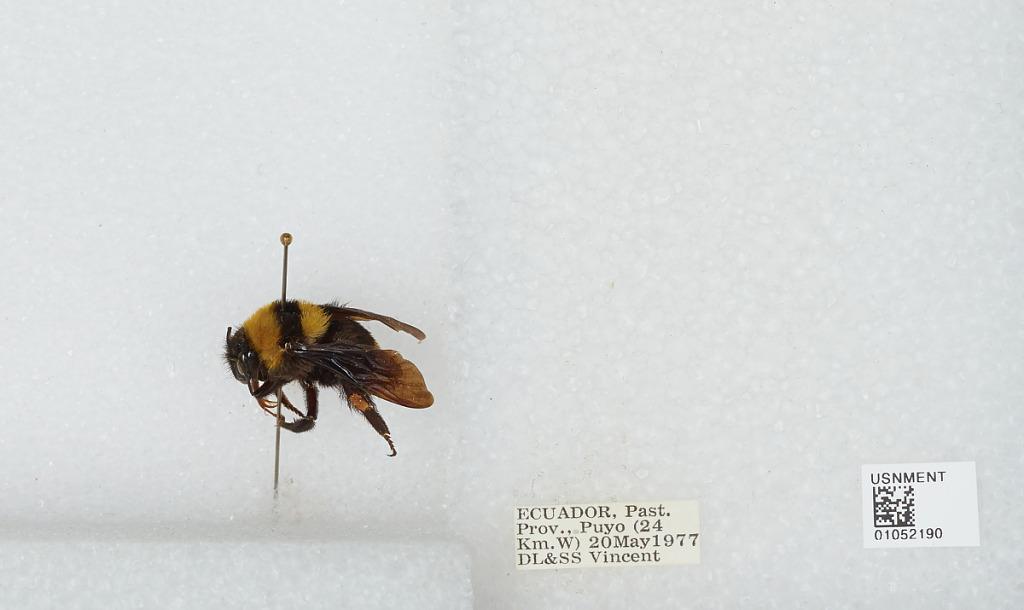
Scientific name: Bombus sp.
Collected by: D. Vincent & S. Vincent
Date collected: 1977-5-20
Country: Ecuador
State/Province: Pastaza
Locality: Puyo (24 Km. West)